Mauritz Pousette

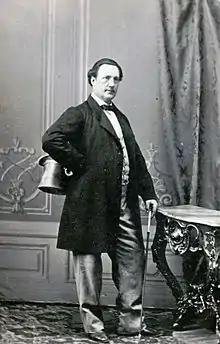
Mauritz Pousette in 1863

Mauritz Constantin Pousette was the son of the jeweler Carl Anders Pousette (1792–1873) and Carolina Sophia Sundberg (1794–1859).